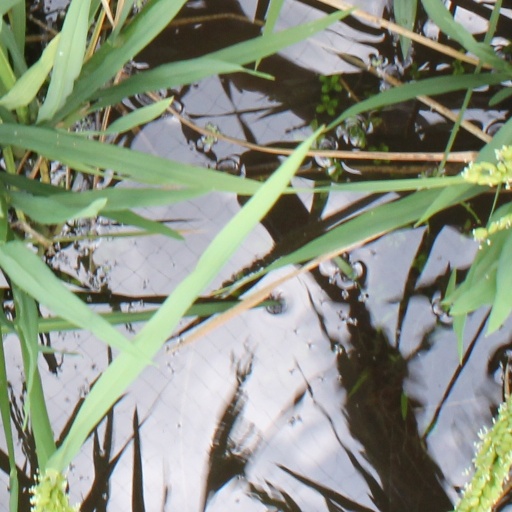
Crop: rice